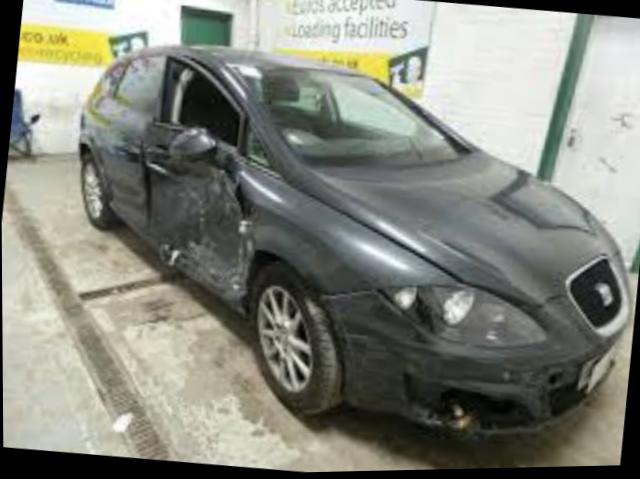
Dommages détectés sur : pare-choc avant, porte avant droite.
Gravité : majeur